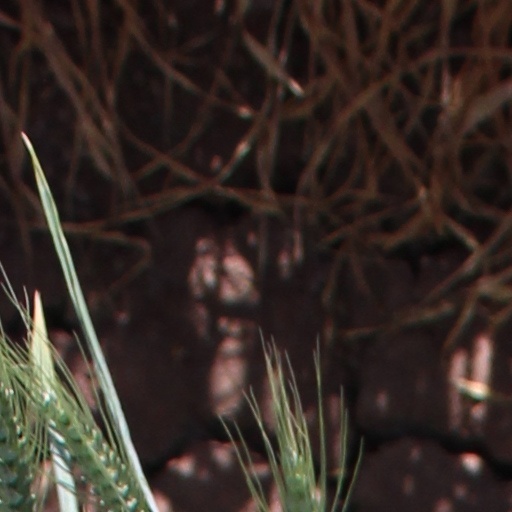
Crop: wheat